Il Cartaginese

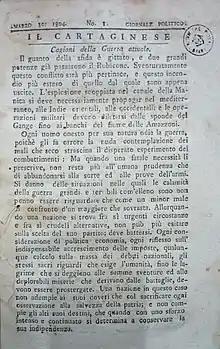
First edition of "Il Cartaginese", dated 30 March 1804

Il Cartaginese was a newspaper published in the British protectorate of Malta between 1804 and 1805. At the time of its issue, it was the only periodical publication in Malta. "Il Cartaginese" was preceded by "L'Argo" (1804) and it was succeeded by the "Giornale di Malta" (1812–1813).